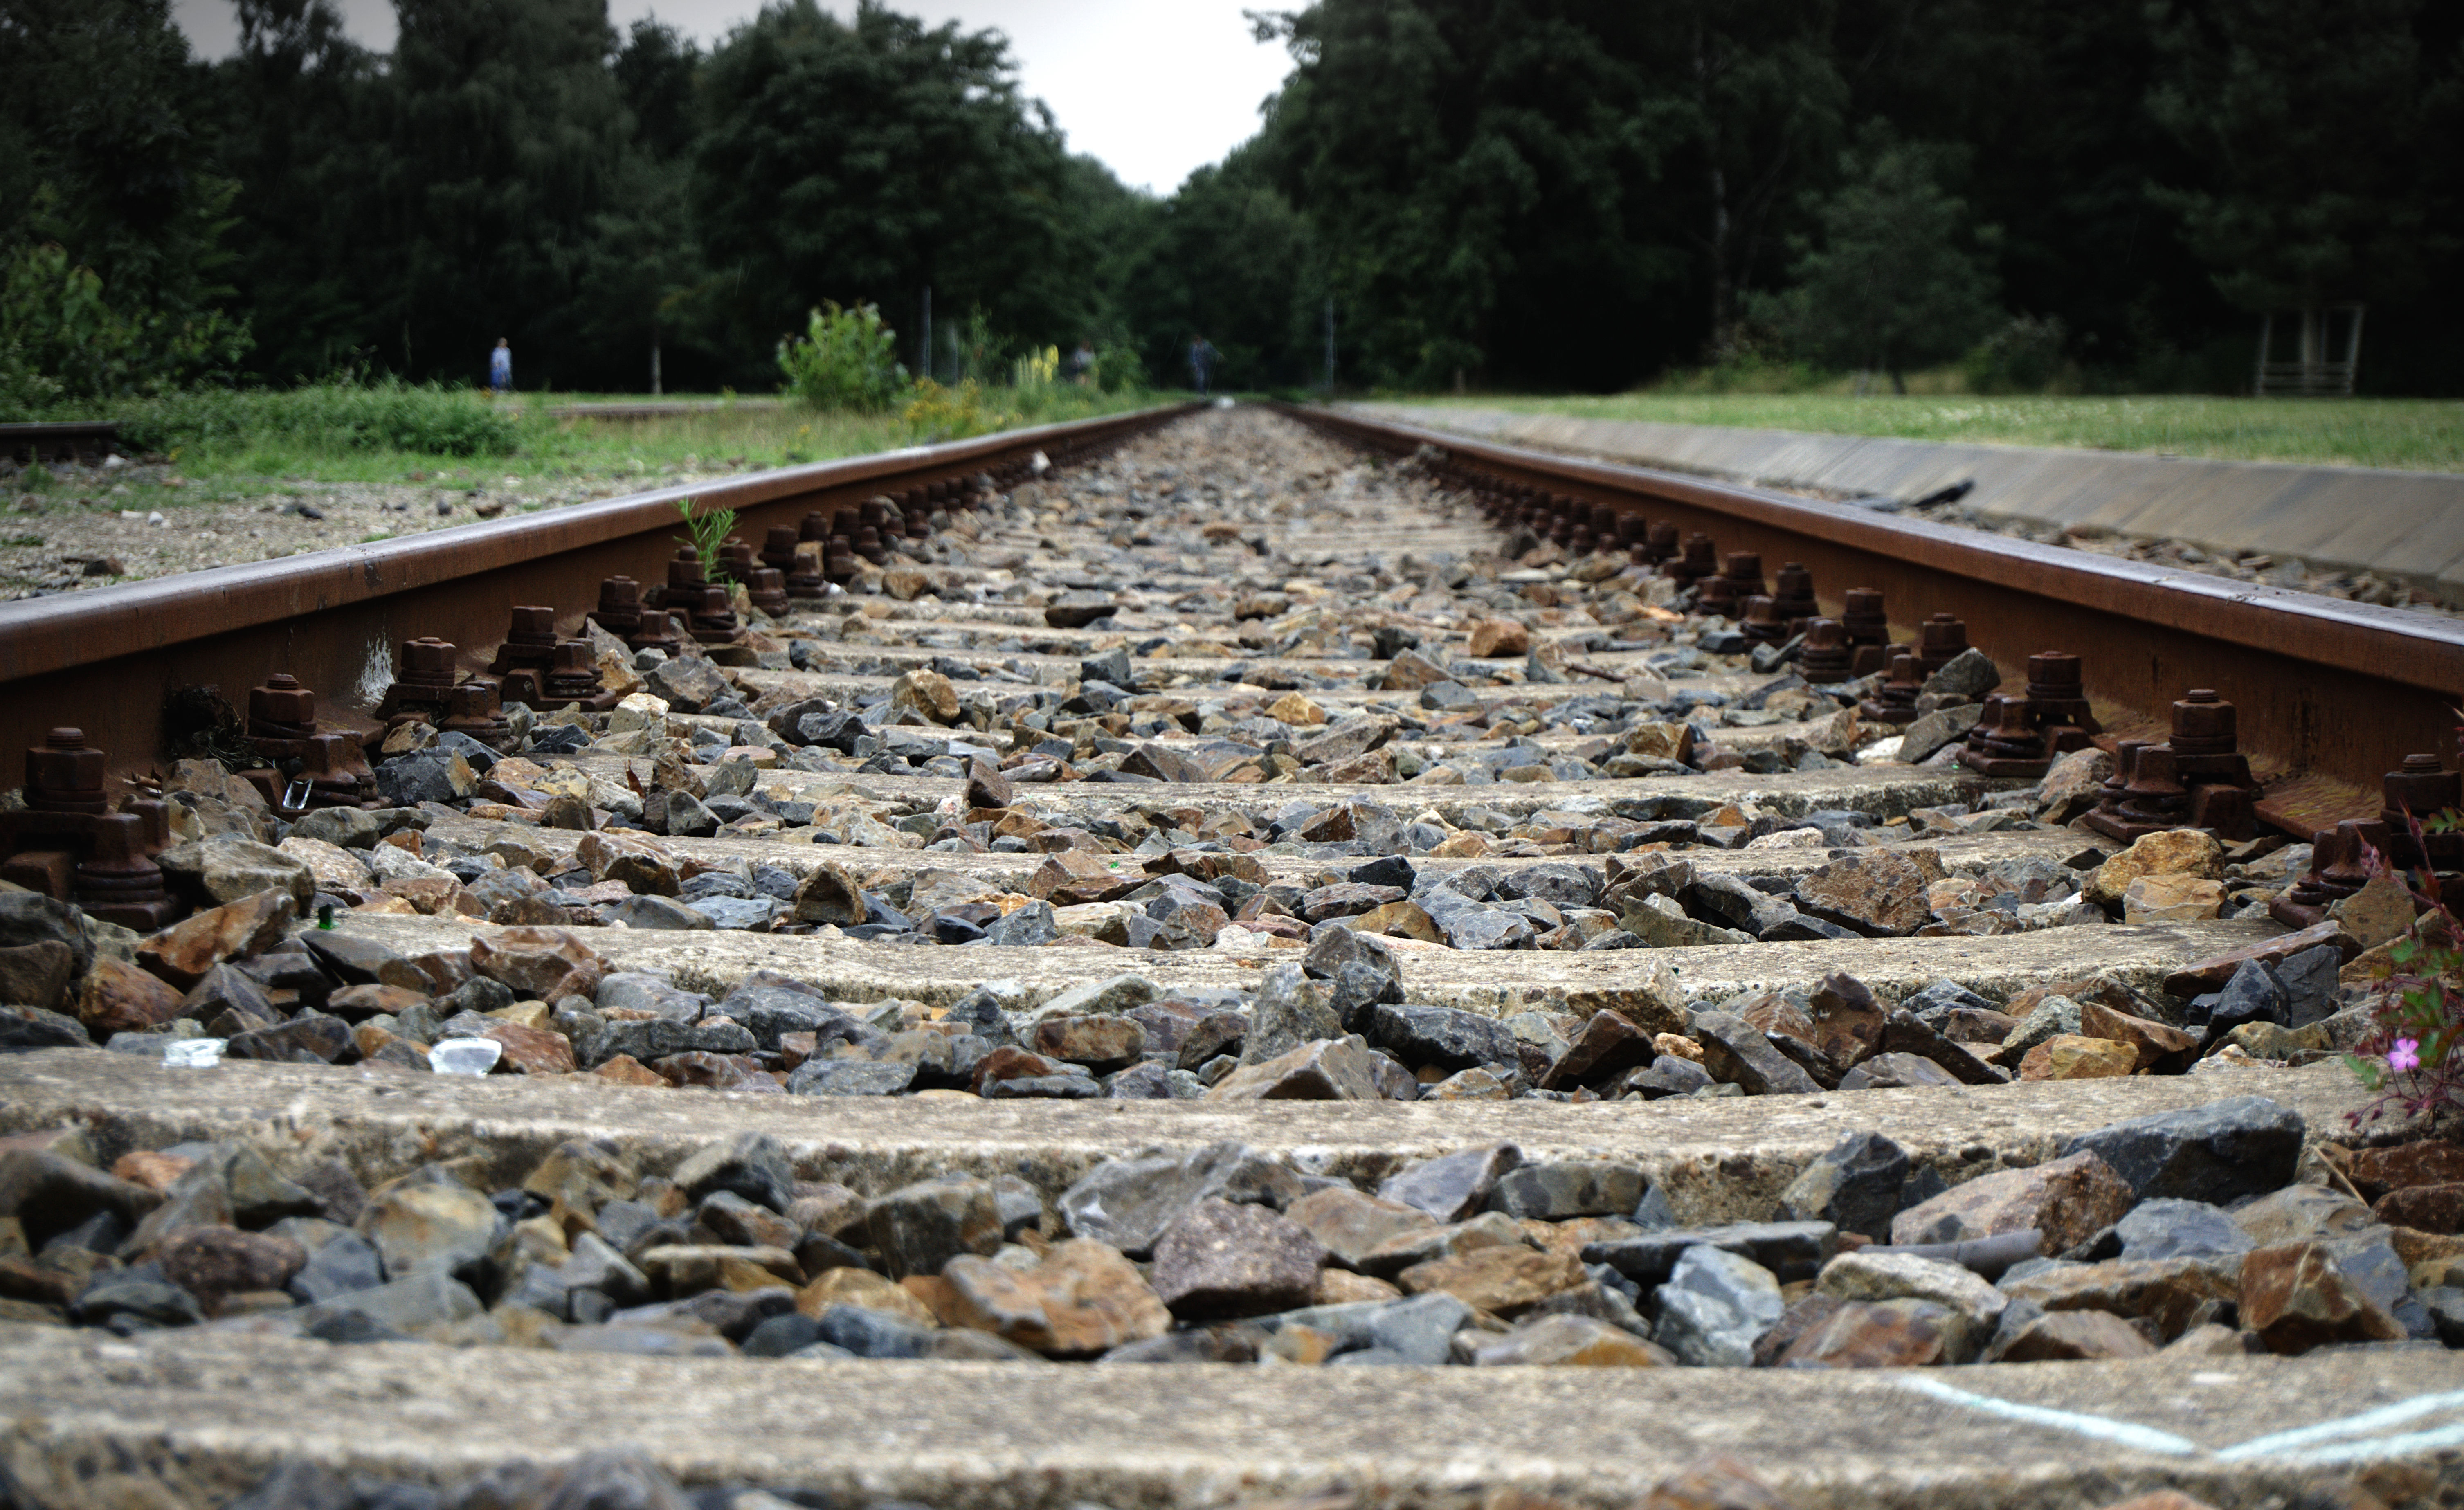
track, railway, transport, vehicle, soil, straight, gravel, rails, rail transport